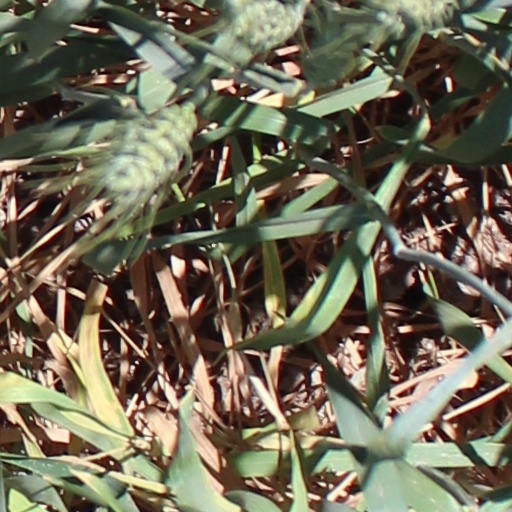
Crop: wheat